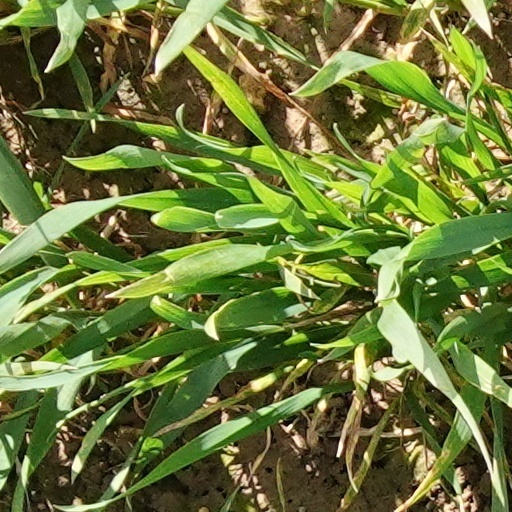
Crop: wheat